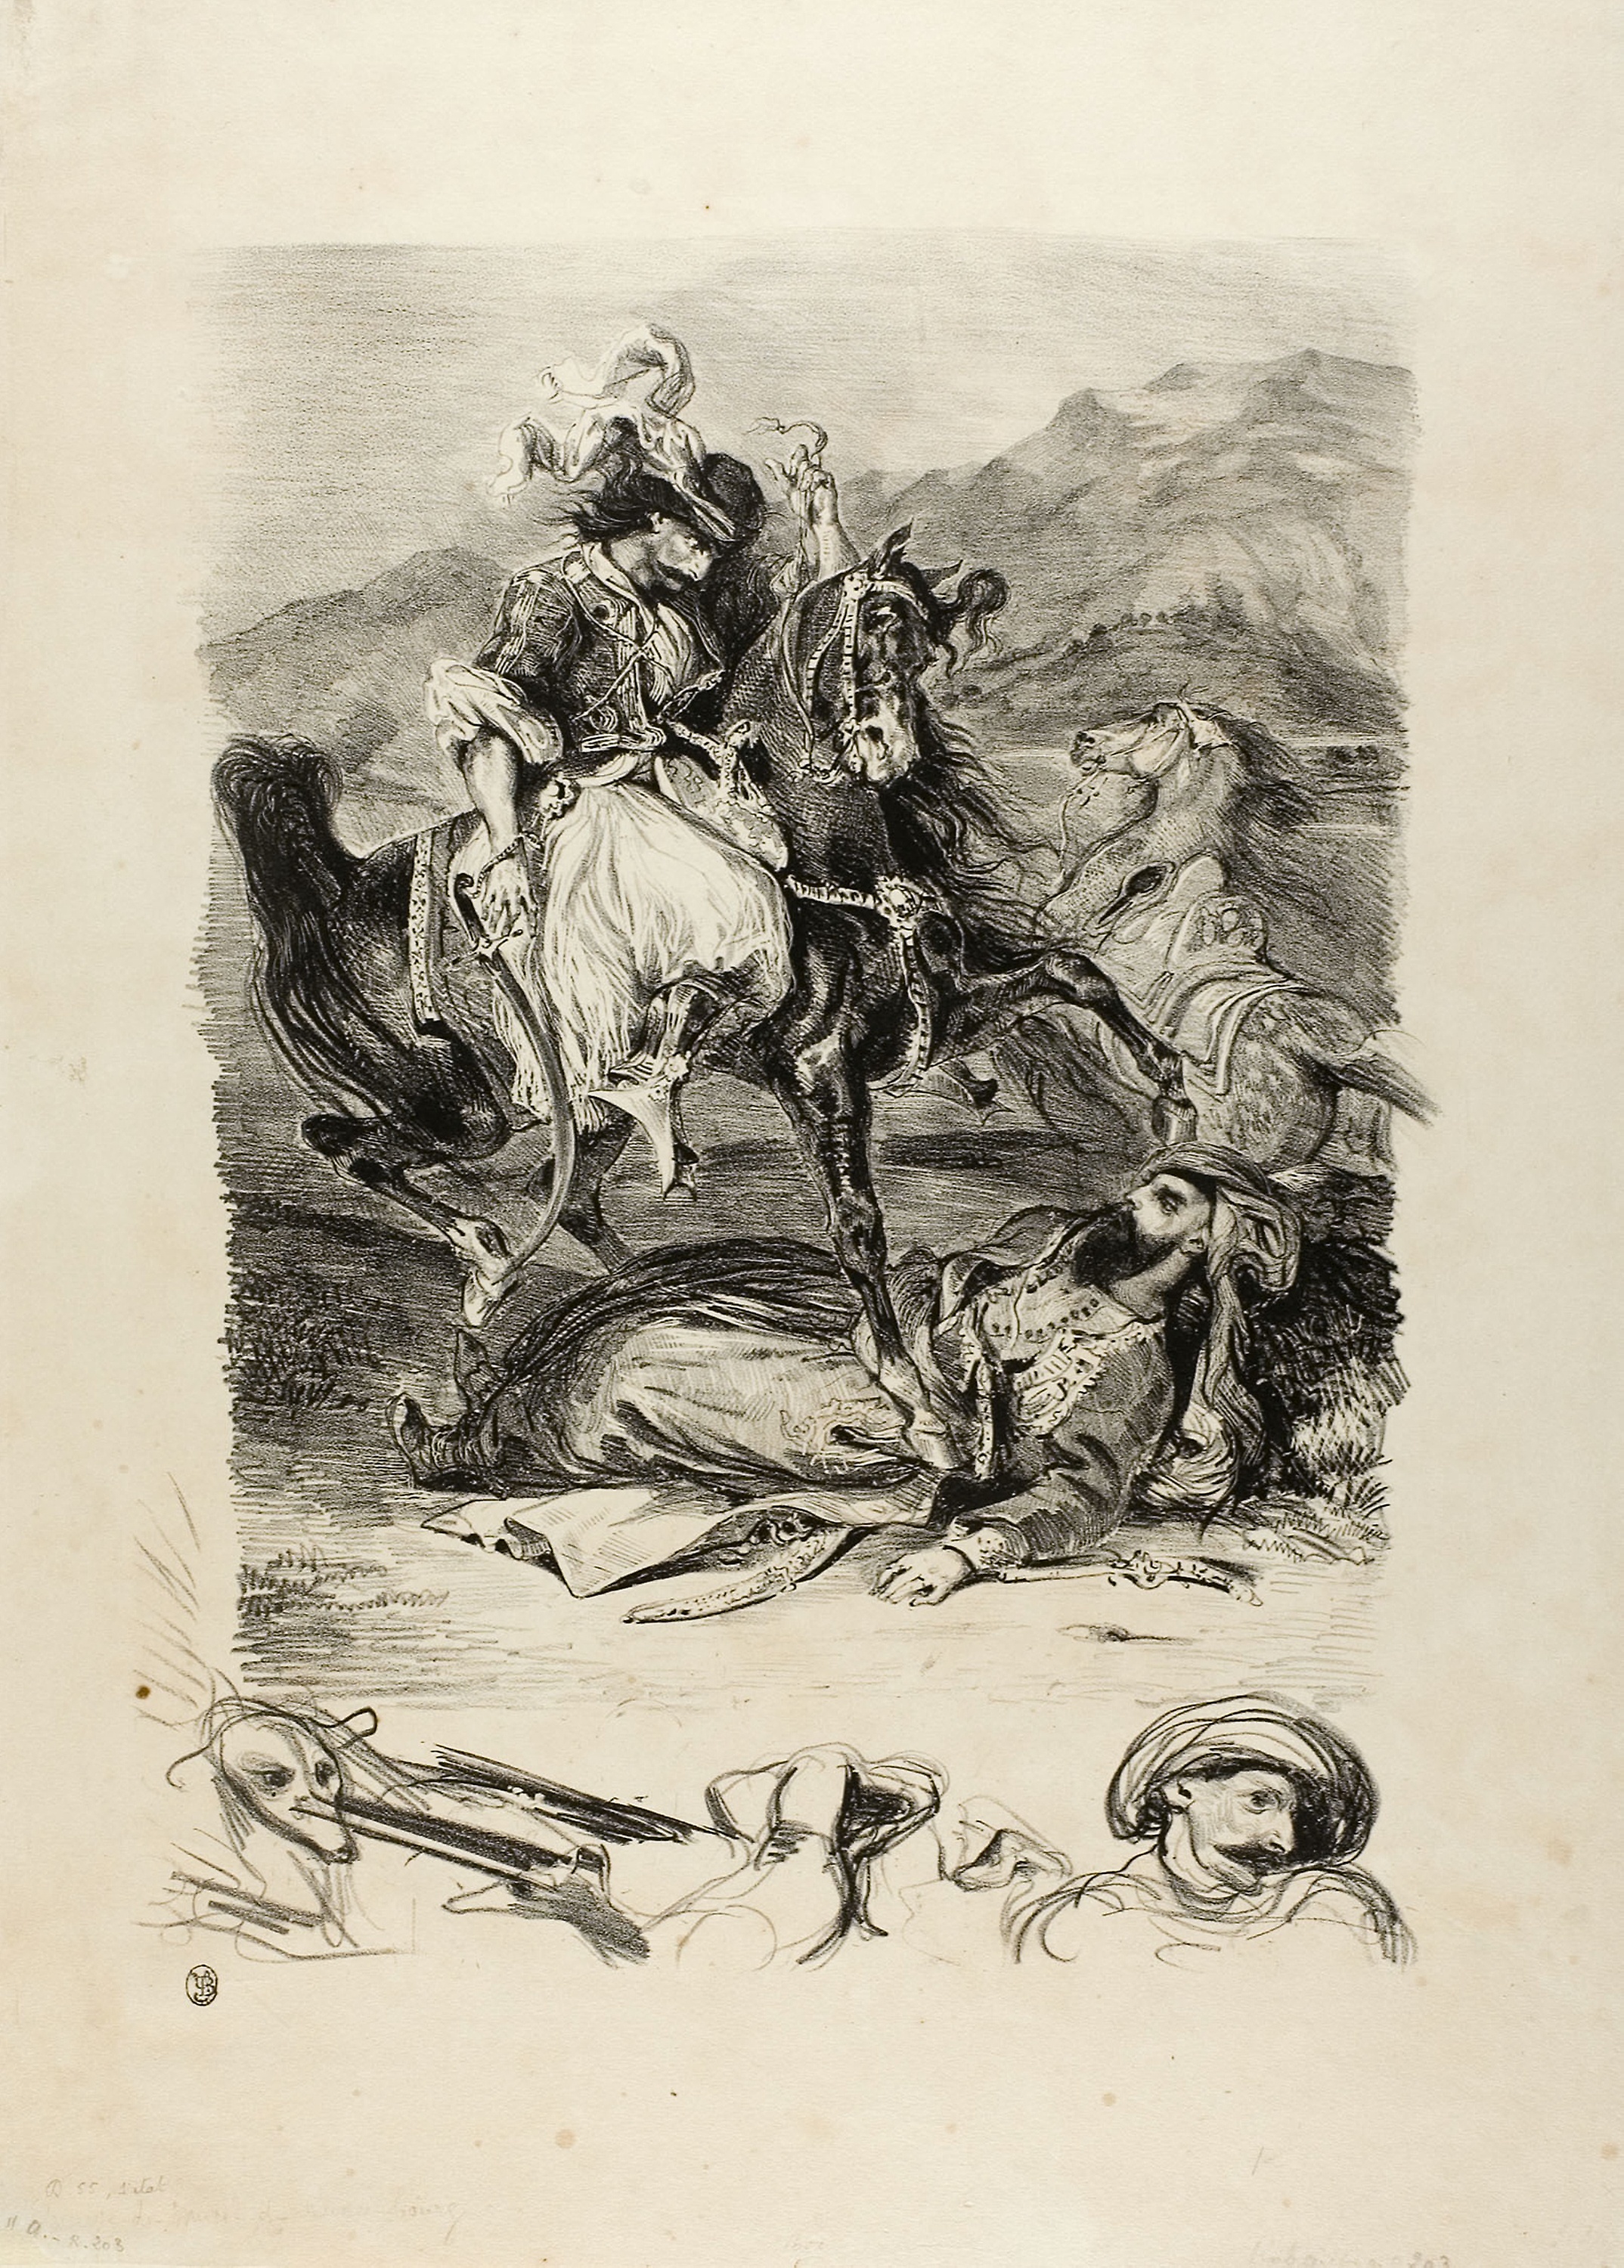
horse like mammal, art, illustration, drawing, history, black and white, visual arts, artwork, cossacks